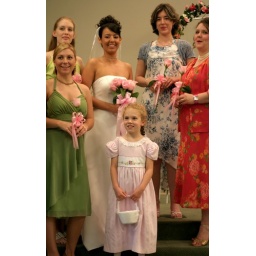
A few girls standing around